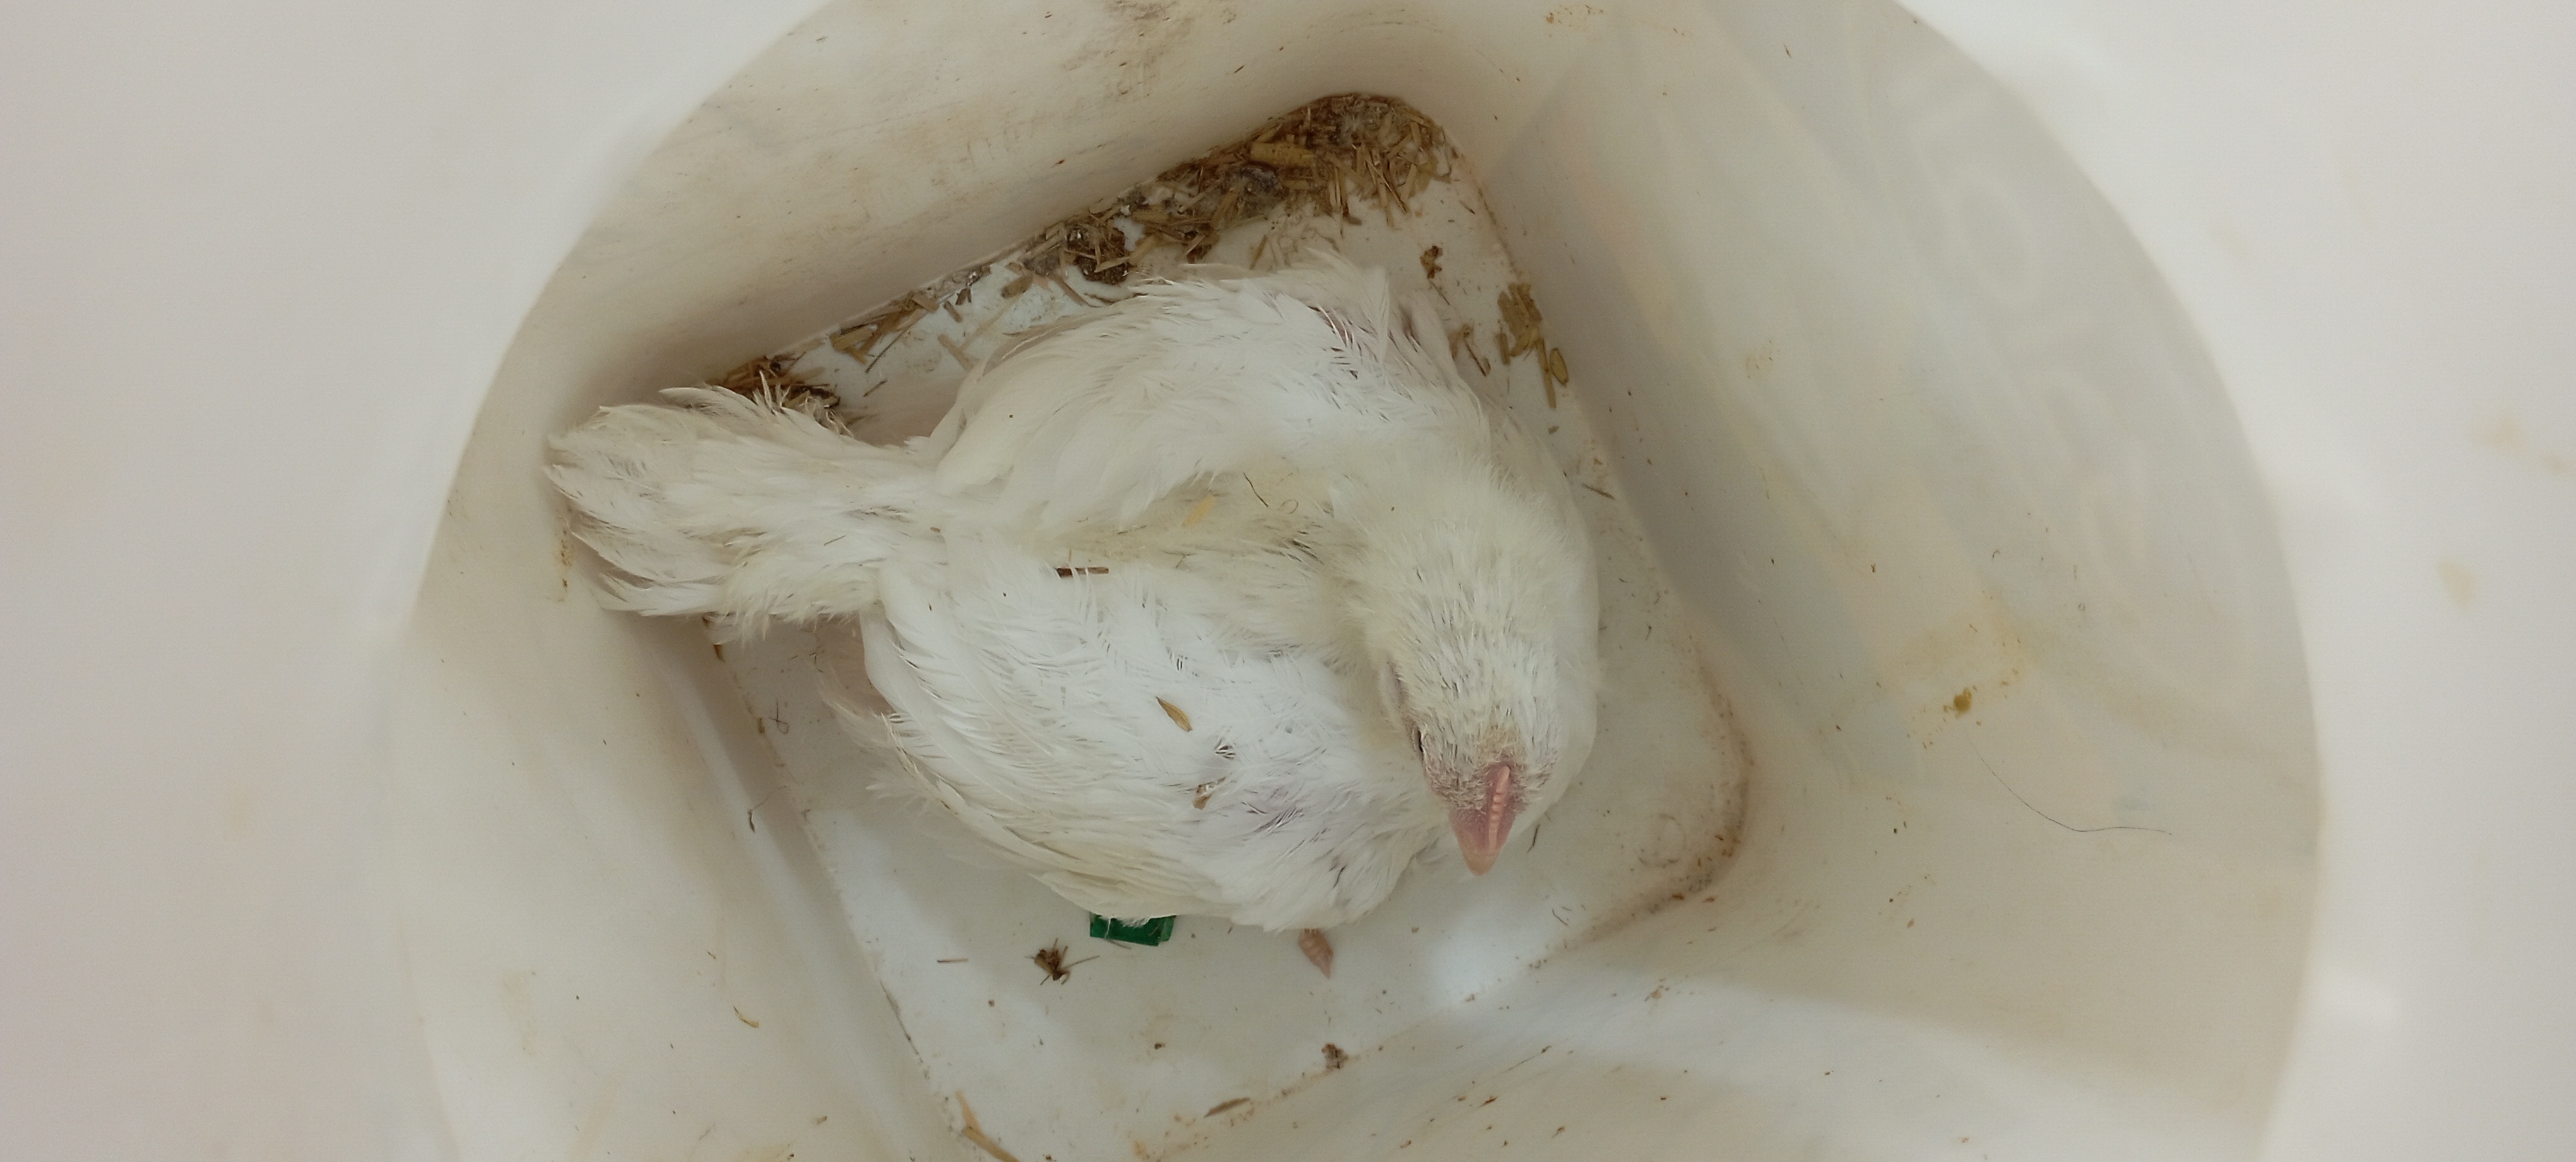
Weight: 1216 g